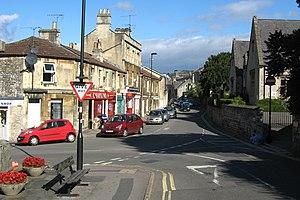
Weston est une banlieue et un ward de la ville anglaise de Bath, dans le Somerset. Il s'agit d'un ancien village, situé au nord-ouest de la ville, qui a été rattrapé par la croissance urbaine de Bath au XIXᵉ siècle.